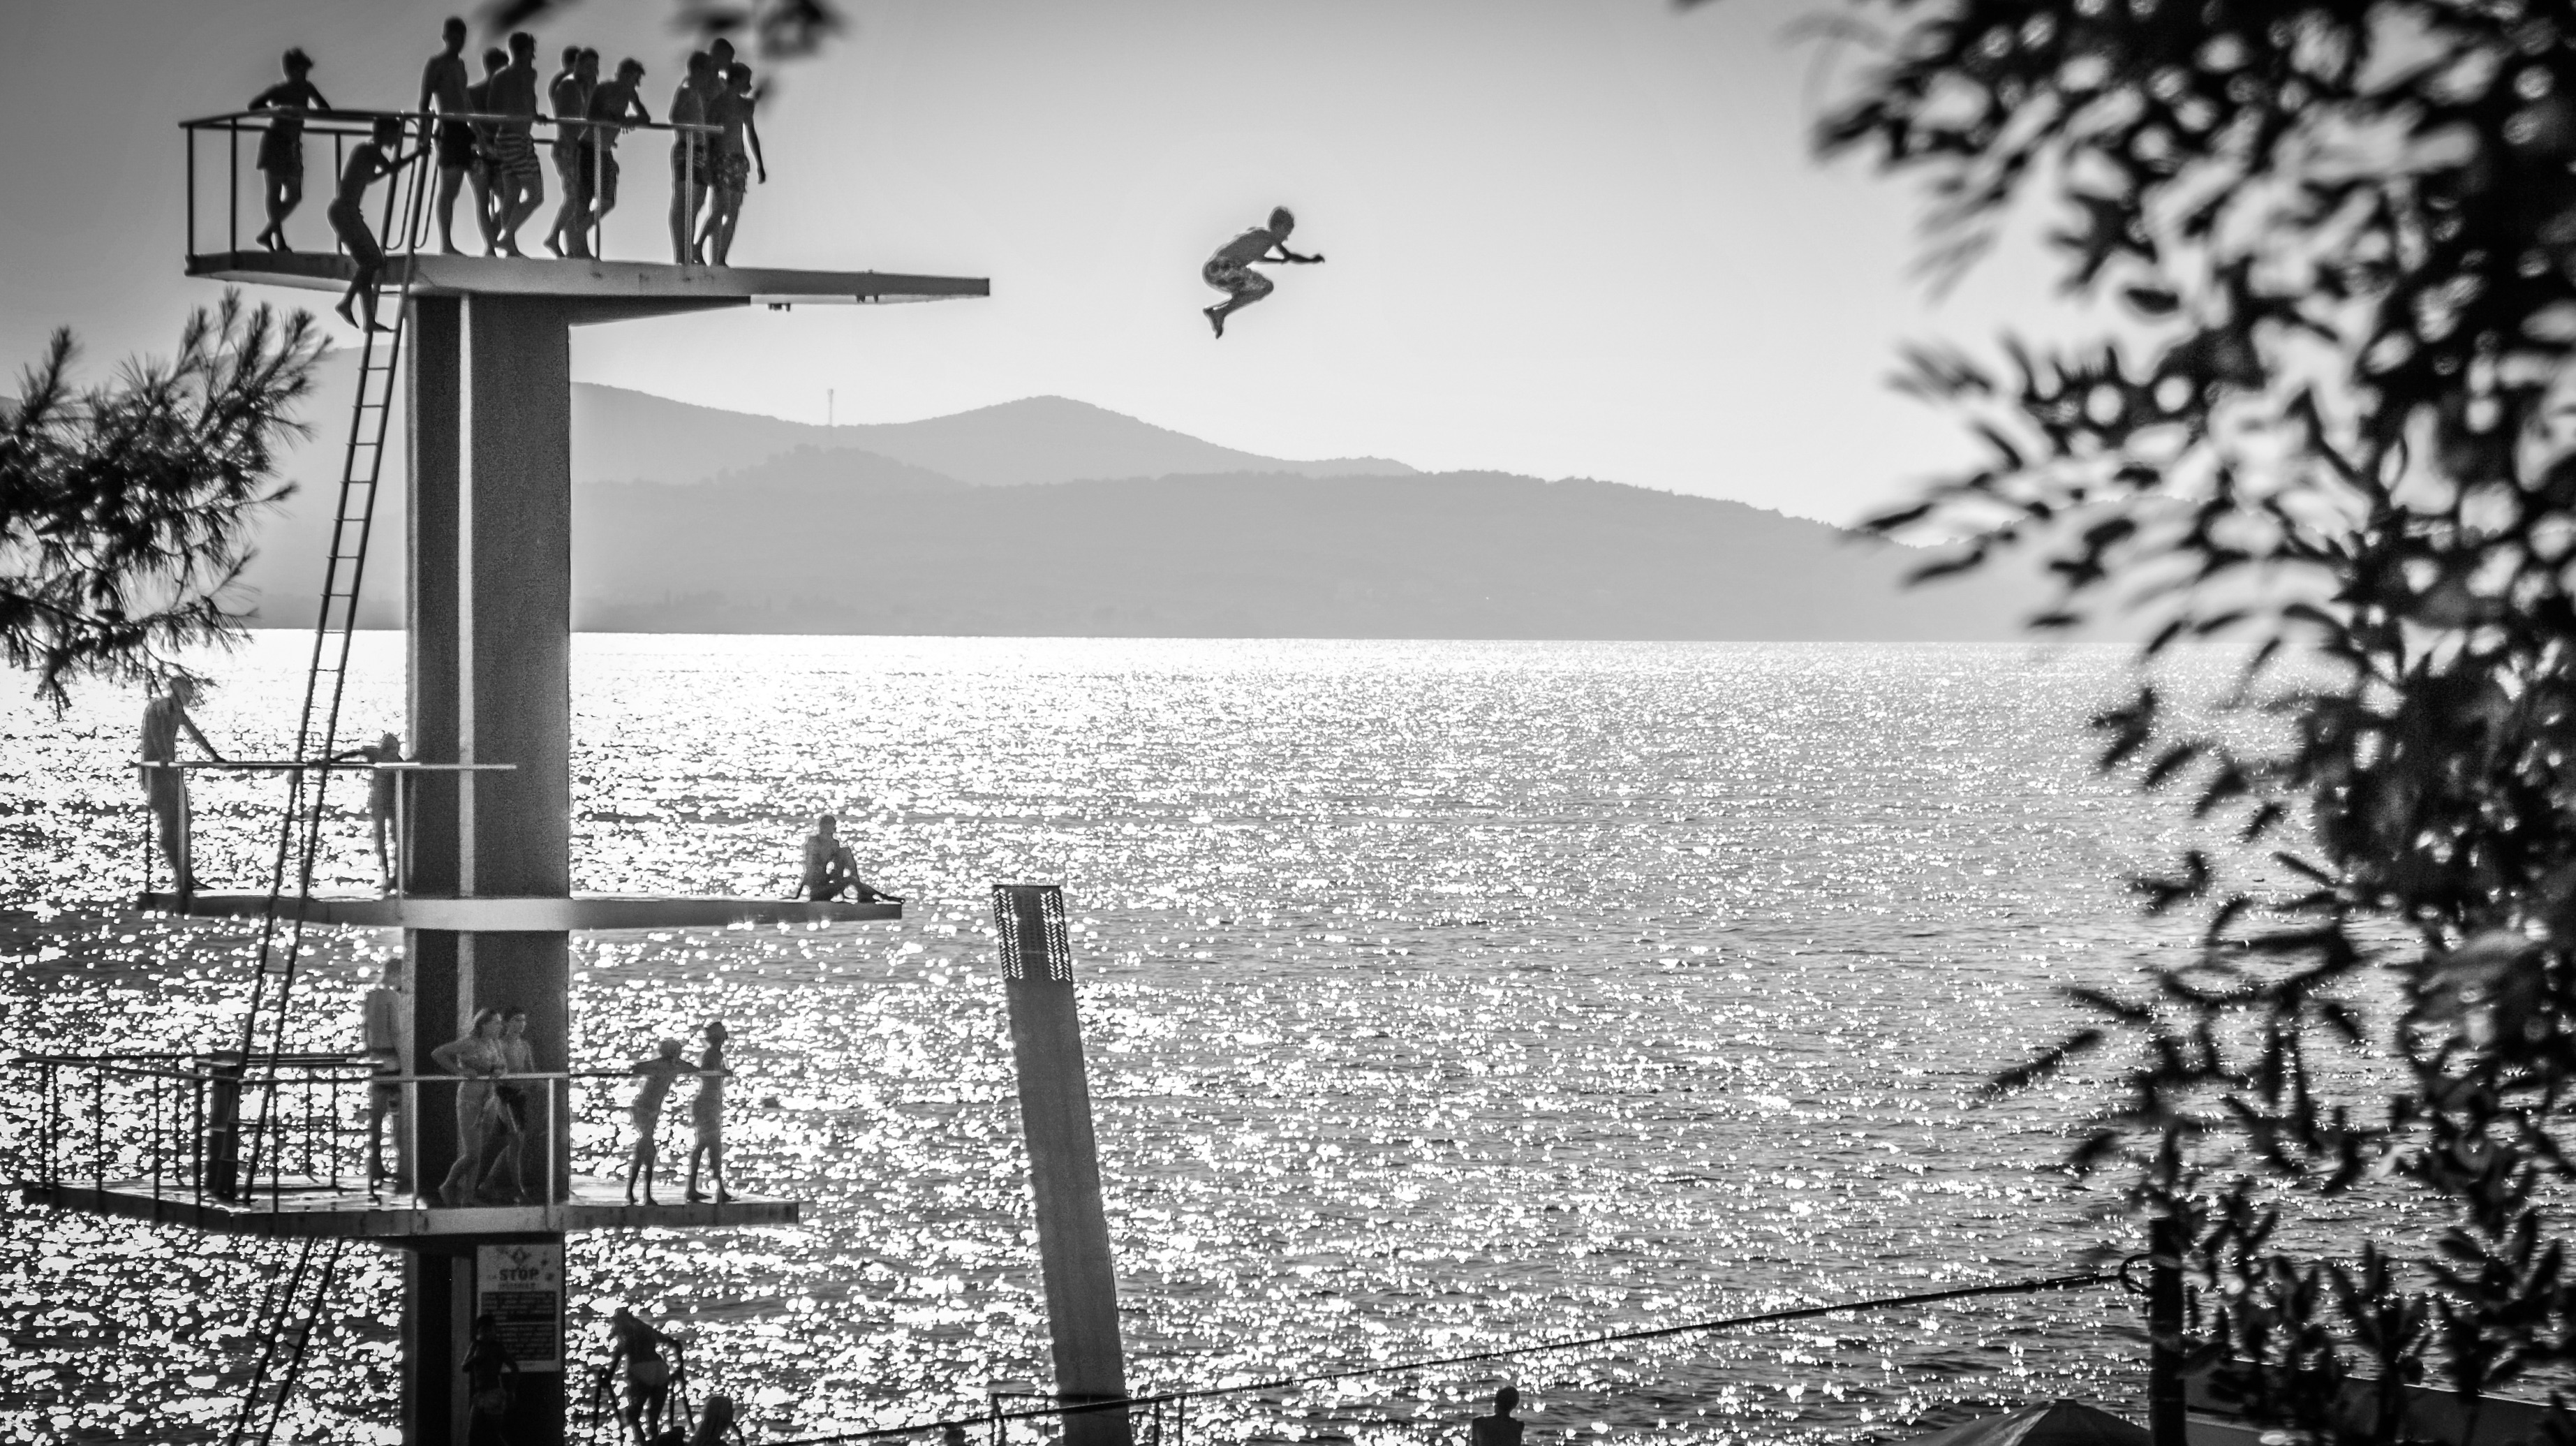
tree, winter, black and white, white, photography, black, monochrome, photograph, monochrome photography